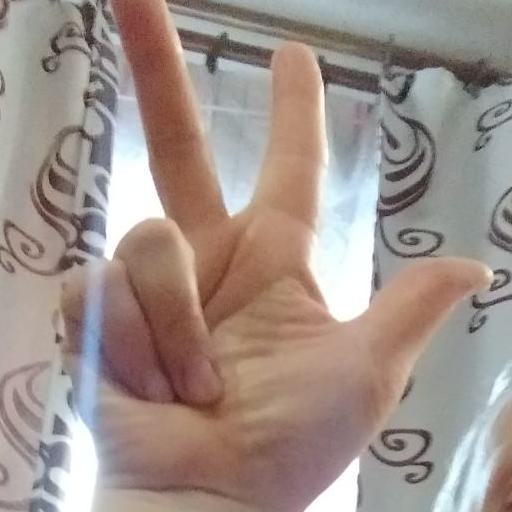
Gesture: three2